Evaristo Merino

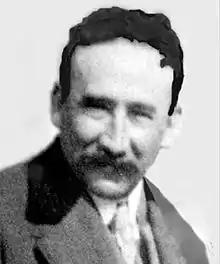

Evaristo Merino Canales de la Cerda (died 27 August 1930) was the ninth Mayor of the commune of Pichilemu, office which he held between May 1927 and May 1928, although the latter date is disputed.